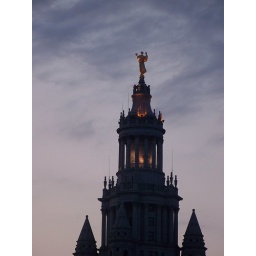
castle in the sky